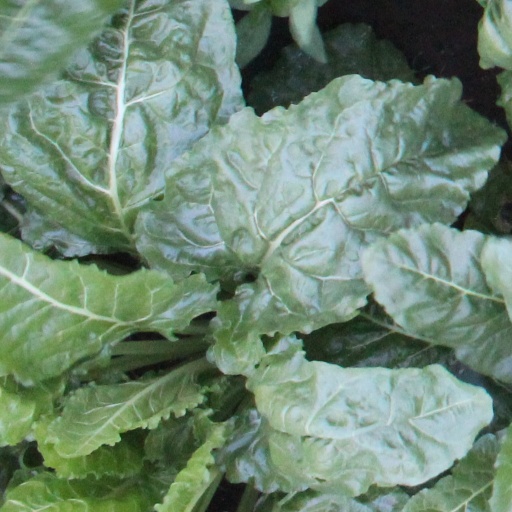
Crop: sugar beet